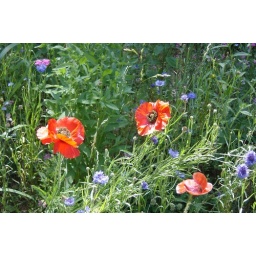
red poppies in the sun in our wildflower bed